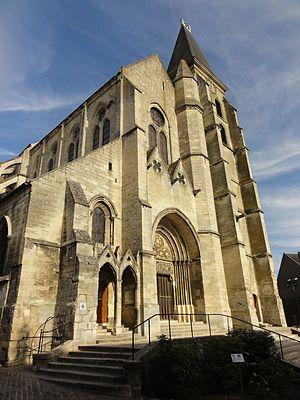
Façade occidentale.
Clermont, dite Clermont-en-Beauvaisis ou encore Clermont-de-l'Oise afin d'éviter toute confusion, est une commune française située dans le département de l'Oise dont elle est une sous-préfecture, en région Hauts-de-France. Ses habitants sont appelés les Clermontois et les Clermontoises.
L'église Saint-Samson est une église catholique paroissiale des XVᵉ et XVIᵉ siècles de style gothique et Renaissance située à Clermont chef-lieu d'arrondissement au centre du département de l'Oise, en région Hauts-de-France en France. L'édifice est plus précisément situé à l'angle des rues de l'église et de la Porte Nointel. Édifiée à la fin du XIIᵉ siècle ou XIIIᵉ siècle selon les historiens, elle remplace la collégiale du donjon de Clermont, qui servait d'église à la ville jusqu'à la décision de la construction du monument. Incendiée pendant la guerre de Cent Ans, il ne resta qu'une chapelle autour de la nef. Elle a été restaurée en 1495 puis en 1762, on retourna les pierres tombales pour en faire un nouveau dallage. En 1785, le clocher est détruit par un incendie dû à la foudre, il fut reconstruit en 1812. L'église fait l’objet d’un classement au titre des monuments historiques depuis le 4 janvier 1921. Située dans le diocèse de Beauvais, elle possède des proportions inégales et des parties qui n'ont pas été construites comme le transept nord à cause des fortifications de l'époque.